Brian Estridge

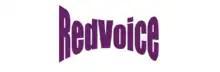
RedVoice logo

Estridge began RedVoice Productions, LLC in 2006 and acts as President of the company. The company is headquartered at 7209 Windswept Tri in Colleyville, TX.